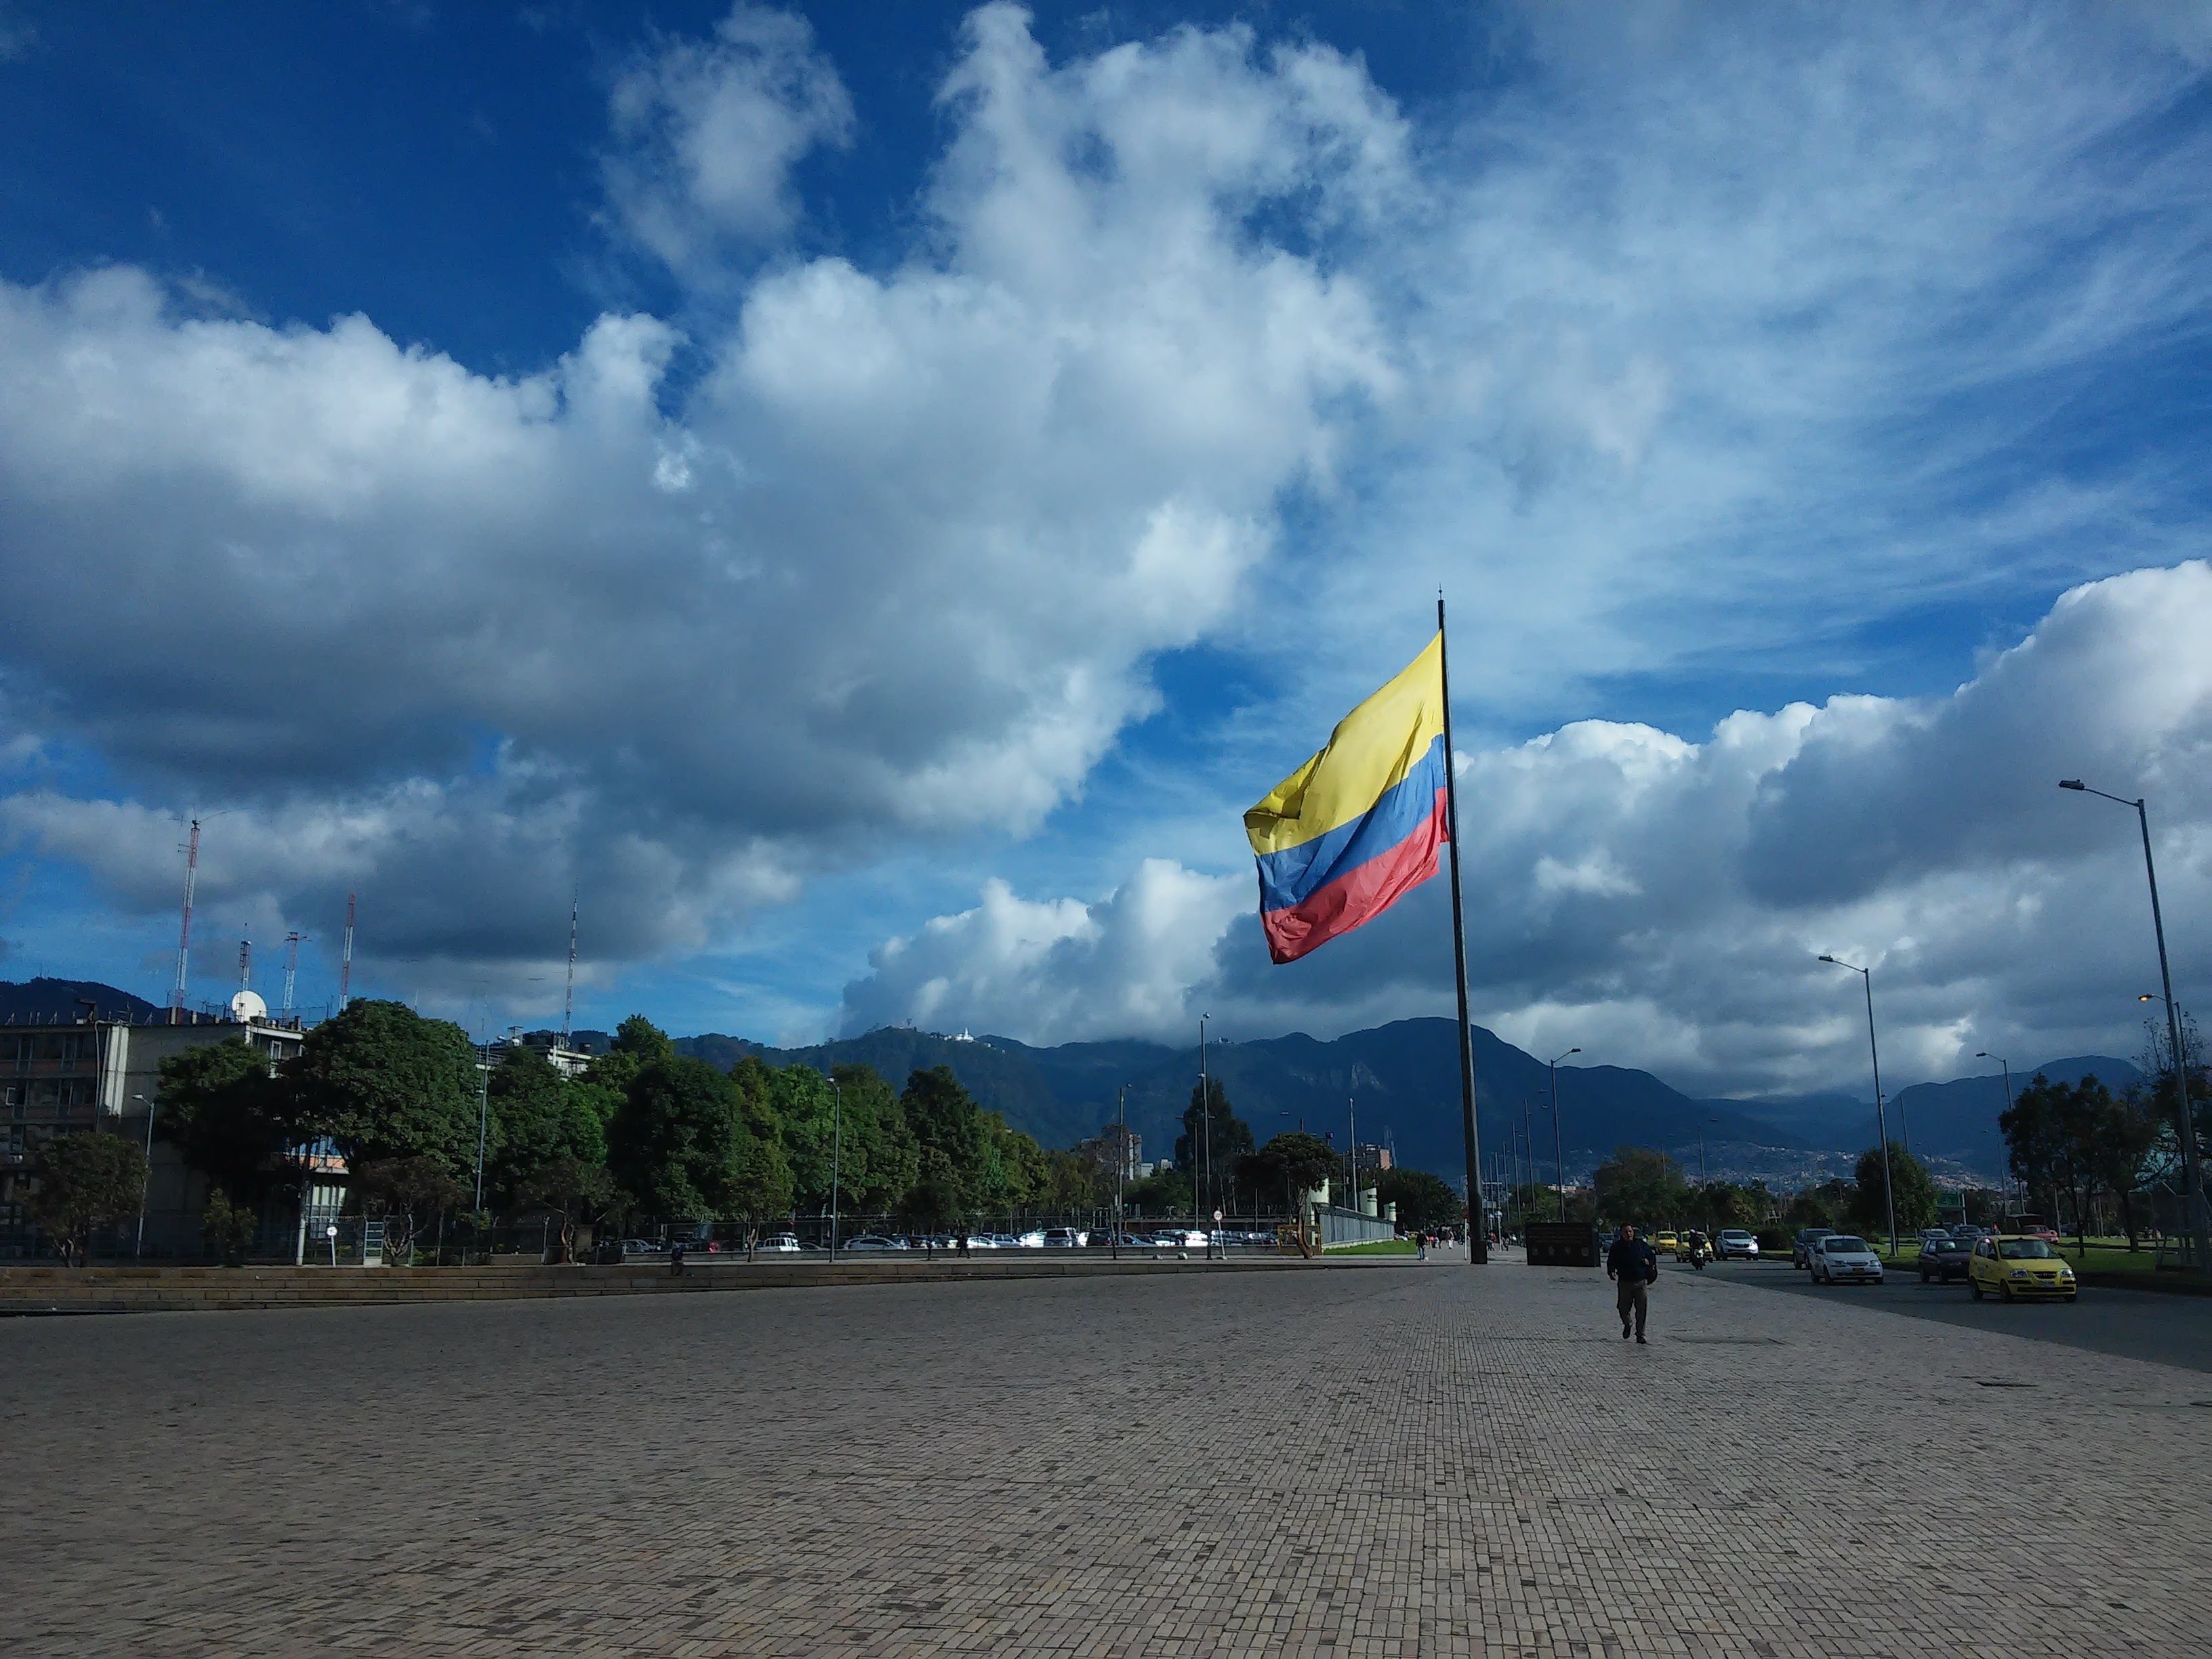
beach, sea, cloud, sky, wind, toy, atmosphere of earth